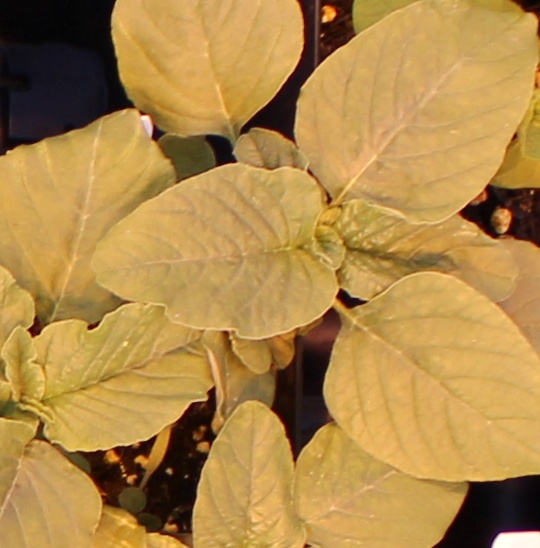
Label: Redroot Pigweed